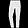
Label: Trouser